Western Gulf coastal grasslands

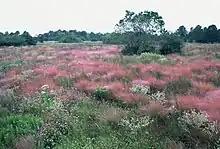
Williams Prairie, a 10-acre (40,000 m2) remnant prairie preserve west of Houston in Waller County, Texas, USA

The ecoregion covers an area of , extending along the shore of the Gulf of Mexico from southeastern Louisiana (west of the Mississippi Delta) through Texas and into the Mexican state of Tamaulipas as far as the Laguna Madre. Specific areas include a number of barrier islands, and the "resacas" or natural levees of the Laguna Madre. The coast is vulnerable to tropical storms that can seriously damage habitats.